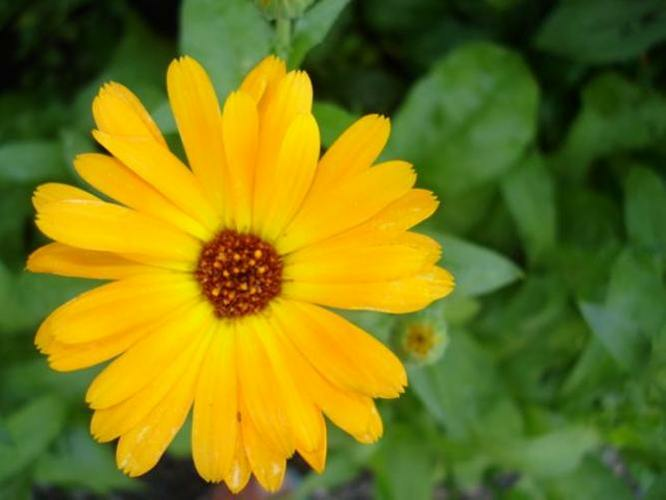
Flower: english marigold